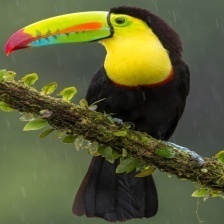
Species: TOUCHAN
Scientific name: RAMPHASTIDAE
ImageNet parent category: toucan